Shemot (parashah)

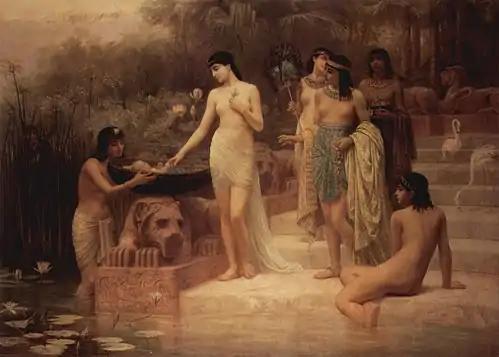
"The Discovery of Moses". Pharaoh's daughter finds Moses in the Nile (1886 painting by Edwin Long)

In traditional Sabbath Torah reading, the parashah is divided into seven readings, or , "aliyot". In the Masoretic Text of the Tanakh (Hebrew Bible), Parashat Shemot has six "open portion" ("petuhah") divisions (roughly equivalent to paragraphs, often abbreviated with the Hebrew letter ("peh")). Parashat Shemot has two further subdivisions, called "closed portion" ("setumah") divisions (abbreviated with the Hebrew letter ("samekh")) within the open portion divisions. The first open portion divides the first reading. The second open portion covers the balance of the first and part of the second readings. The third open portion covers the balance of the second and part of the third readings. The fourth open portion covers the balance of the third and all of the fourth and fifth readings. The fifth open portion divides the sixth reading. And the sixth open portion covers the balance of the sixth and all of the seventh readings. Closed portion divisions separate the third and fourth readings and conclude the seventh reading.